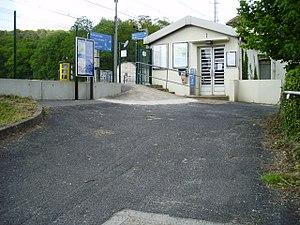
Gare de Sermaise, Essonne, France
La gare de Sermaise est une gare ferroviaire française de la ligne de Brétigny à La Membrolle-sur-Choisille, située sur le territoire de la commune de Sermaise, dans le département de l'Essonne en région Île-de-France.
Sermaise est une commune française située dans le département de l'Essonne en région Île-de-France.